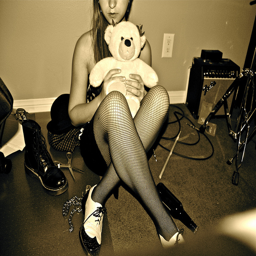
a woman is holding a teddy bear in a room
A girl in tights holds a teddy bear on the ground
A sexy young lady wearing fish net stockings.
a woman sitting on the floor with a teddy bear
In an old picture a young lady with fishnet stockings holds a tuffed bear while various articles lay around on the floor;